Jayant S. Vaidya

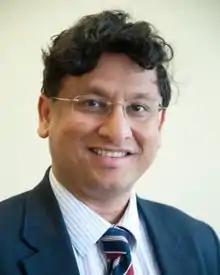

Jayant S. Vaidya is a British-Indian surgeon-oncologist and clinical academic who, together with Michael Baum and Jeffrey Tobias, developed the technique called targeted intra-operative radiotherapy (TARGIT). He is a professor of surgery and oncology at the University College London, London and the author of two books on breast cancer, one on tobacco eradication, and over 200 academic articles.